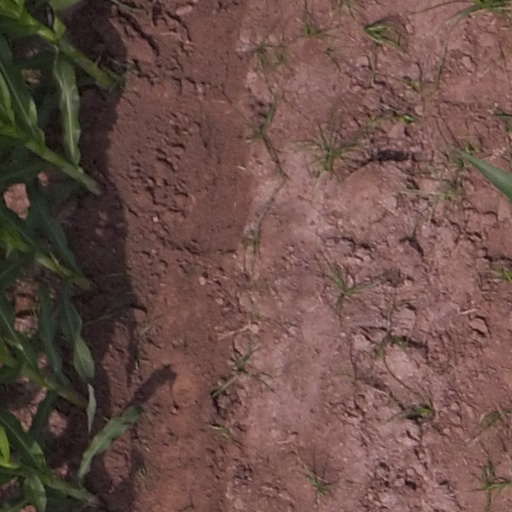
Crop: maize; corn